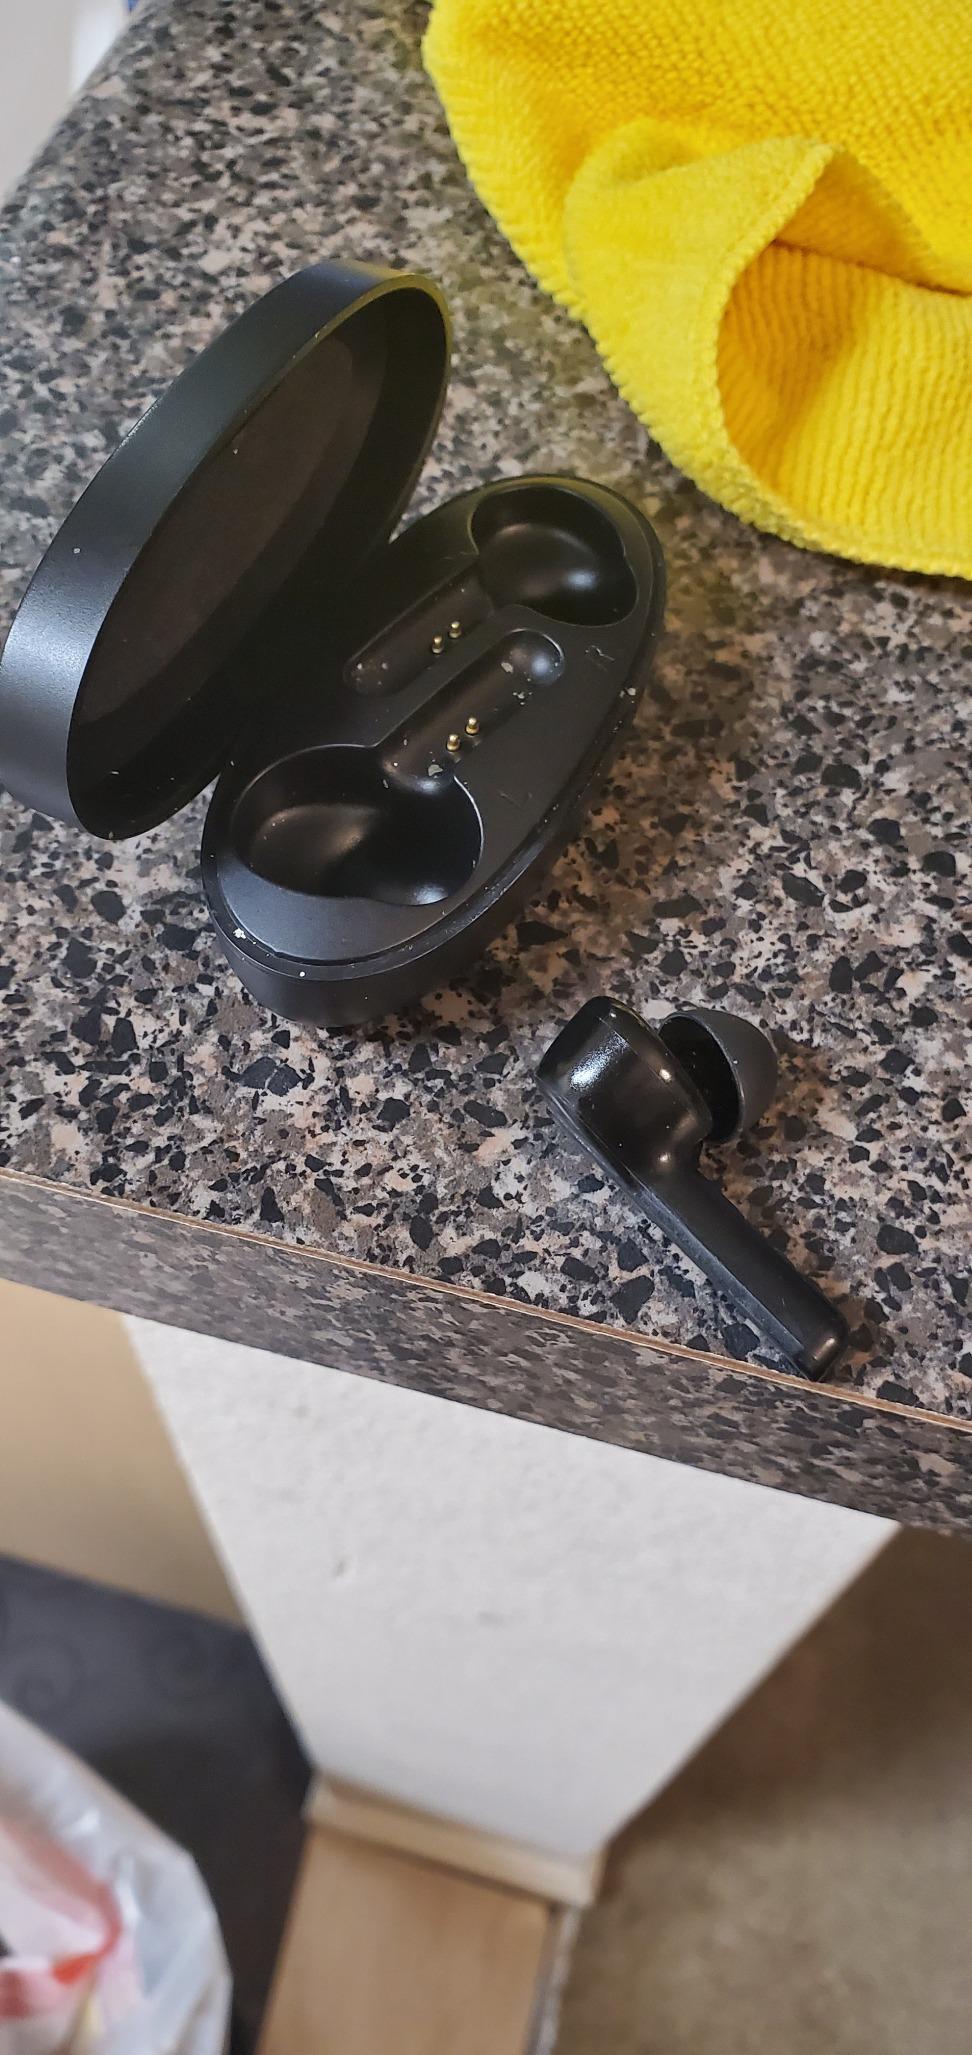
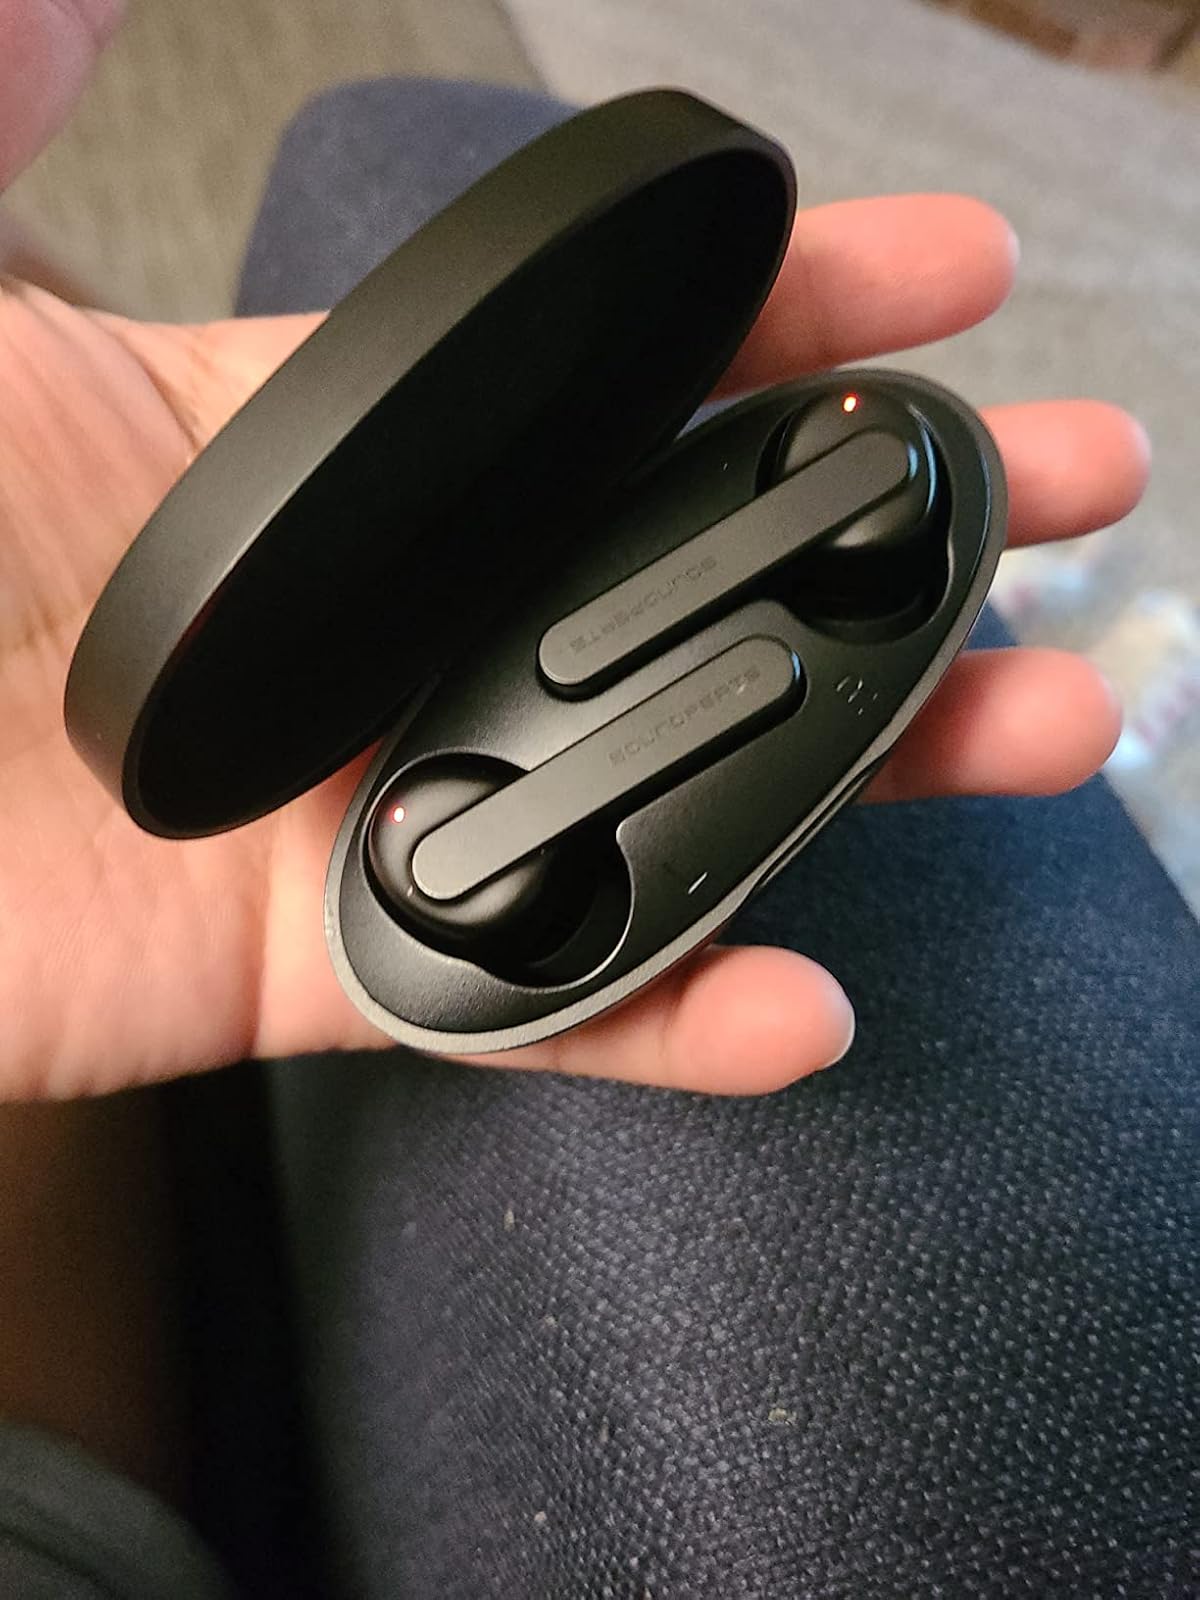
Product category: earbuds
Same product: yes